History of the Montreal Canadiens

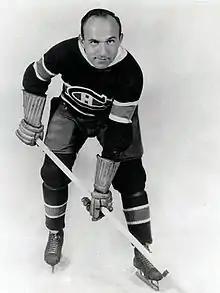
Full profile of a balding ice hockey player in full uniform leaning forward on his stick with a serious look on his face.

The Canadiens failed to repeat their success in 1993–94, as the team was eliminated from the playoffs by the Bruins in seven games. Montreal's loss in Game 6 was the last playoff game ever played at the Montreal Forum. The team missed the playoffs entirely in 1994–95, the first time in 25 years the Canadiens did not qualify, and the third time in 55 seasons. Montreal rebounded to make the playoffs in 1995–96, but the future of the team was altered on December 2, 1995, when the Canadiens were embarrassed 11–1 by the Red Wings. Patrick Roy allowed nine goals on 26 shots before he was pulled in the second period to mock cheers from the Montreal crowd. Roy was furious, and felt that head coach Mario Tremblay deliberately left him in to be embarrassed. After reaching the bench, he moved past Tremblay to Canadiens President Ronald Corey, who was seated in the first row, and declared, "This is my last game in Montreal."